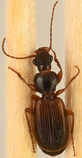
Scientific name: Cymindis neglecta
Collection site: Bartlett Experimental Forest NEON (BART), plot BART_031